Nat Flatman

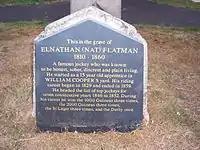
Nat Flatman is buried in All Saints churchyard, Newmarket

His profile was such that he began to be in demand at northern racecourses like Manchester and Newcastle, riding for Malton-based trainer John Scott. In a manner more akin to his modern day counterparts than some of his contemporaries, he would regularly travel up and down the country to take rides. On one occasion in 1840 he won the Chester Cup one day and rode at Newmarket next, a remarkable logistical achievement given the transportation of the time. This strategy bore fruit in the number of winners he was riding. In 1840, he rode 50 winners; in the period 1846-1848 he was creating new records year-on-year, peaking at 104 wins in 1848, the sport's first century of winners.